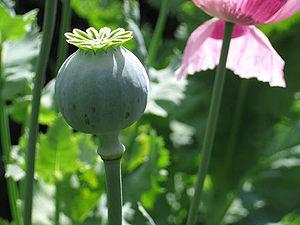
Un produit naturel est un composé chimique ou une substance produite par un organisme vivant, c'est-à-dire qui se trouve dans la nature. Au sens le plus large, un produit naturel est toute substance produite par la vie. Les produits naturels peuvent également être préparés par synthèse chimique et ont joué un rôle central dans le développement du domaine de la chimie organique en fournissant des cibles synthétiques difficiles. Le terme « produit naturel » a également été étendu à des fins commerciales pour désigner les cosmétiques, les compléments alimentaires et les aliments produits à partir de sources naturelles sans ingrédients artificiels ajoutés.